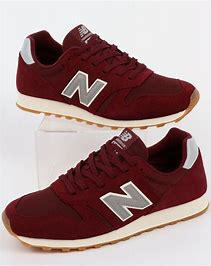
Brand: New
Model: Balance 373